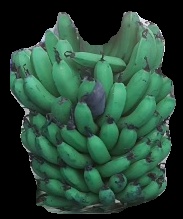
Variety: pachbale
Grade: grade2